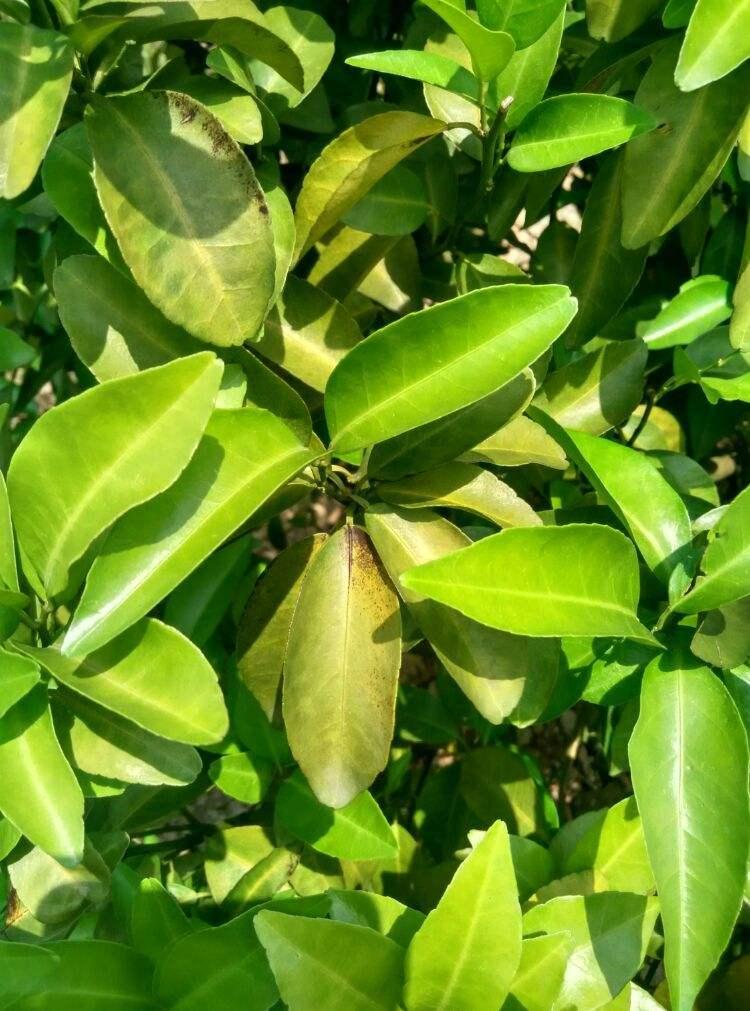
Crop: unknown
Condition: citrus_citrus_greening_disease